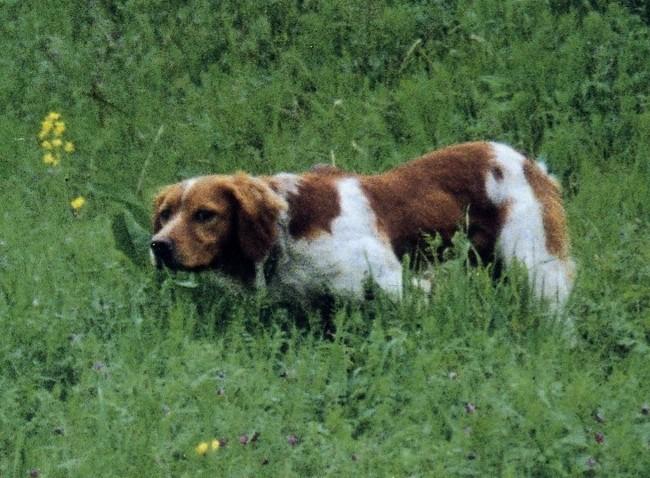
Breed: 232-n000076-Brittany_spaniel